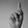
ASL letter: K